Williams-Cangie WC-1 Sundancer

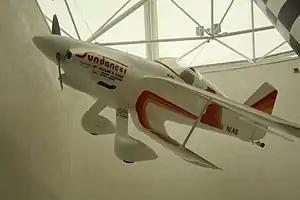
The sole WC-1 Sundancer on display at the San Diego Air & Space Museum, 2021

The Williams-Cangie WC-1 Sundancer is an American homebuilt biplane racing aircraft that was designed by Art Williams and Carl Cangie and built by Ralph Thenhaus in 1974. Plans were at one time available from Williams' company, the Williams Aircraft Design Company of Northridge, California. Only one was built.